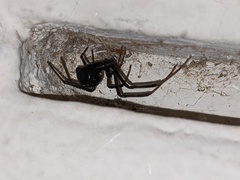
Species: Lactrodectus_hesperus